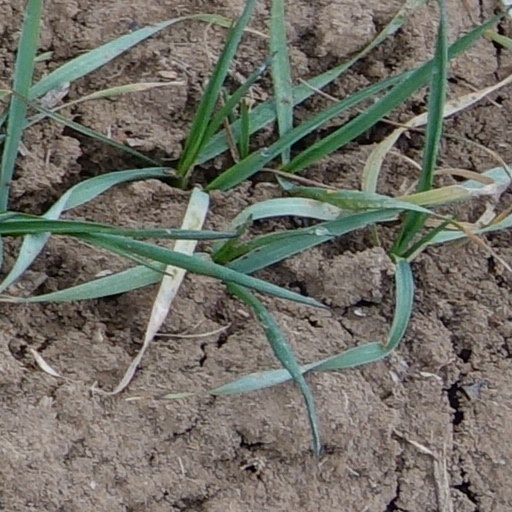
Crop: wheat